Schottikon railway station

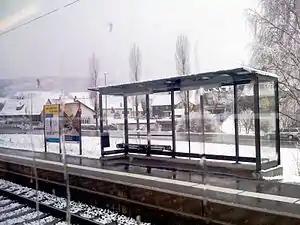
The station platform in 2008

Schottikon railway station is a railway station in the Swiss canton of Zurich and municipality of Elsau. The station is located on the St. Gallen–Winterthur line and is served by trains on the Zurich S-Bahn lines S12 and S35.